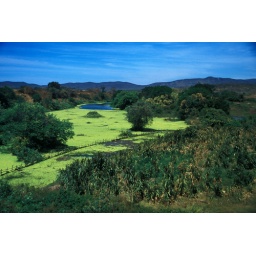
A very green landscape of a river covered in algae. North East Brazil, 1999